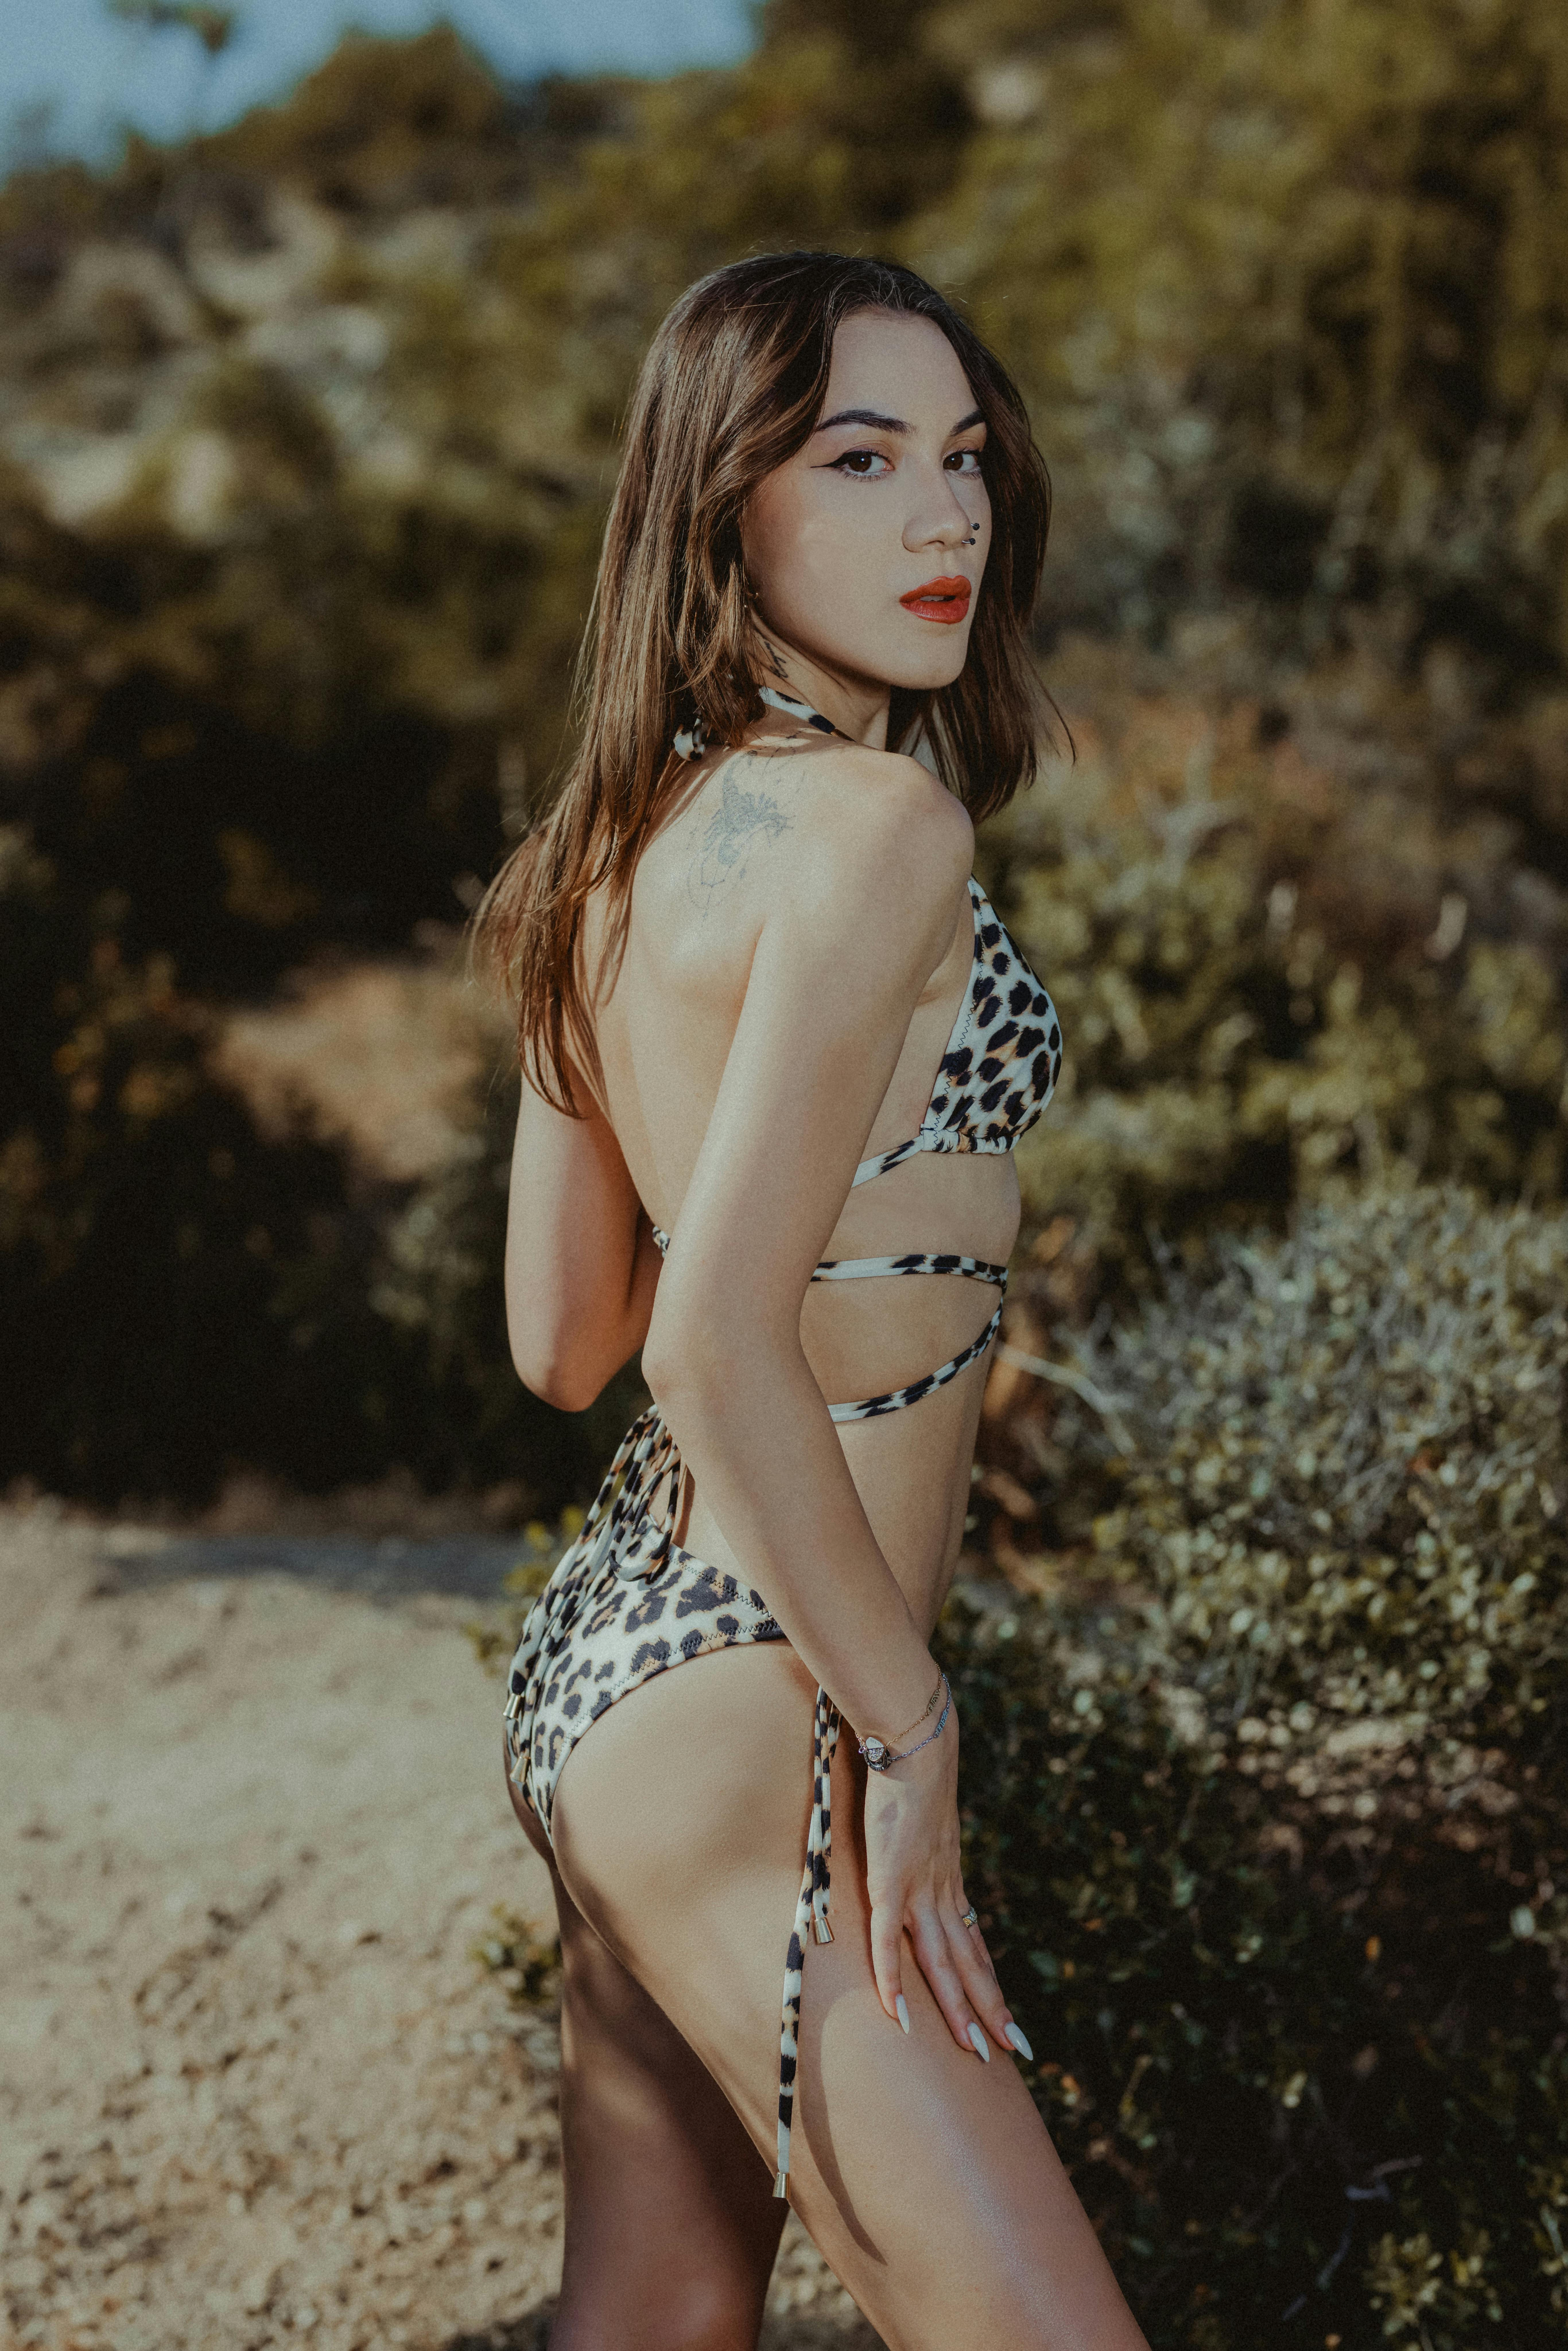
woman, hair, head, lingerie top, swimwear, flash photography, swimsuit top, People in nature, thigh, waist, lingerie, undergarment, plant, trunk, abdomen, black hair, chest, swimsuit bottom, grass, happy, brassiere, navel, long hair, fashion model, human leg, art model, blond, brown hair, bikini, landscape, underpants, rock, briefs, photo shoot, portrait photography, vacation